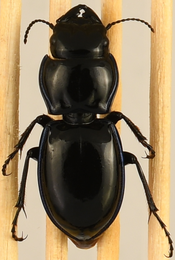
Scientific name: Pasimachus elongatus
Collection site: Central Plains Experimental Range NEON (CPER), plot CPER_009